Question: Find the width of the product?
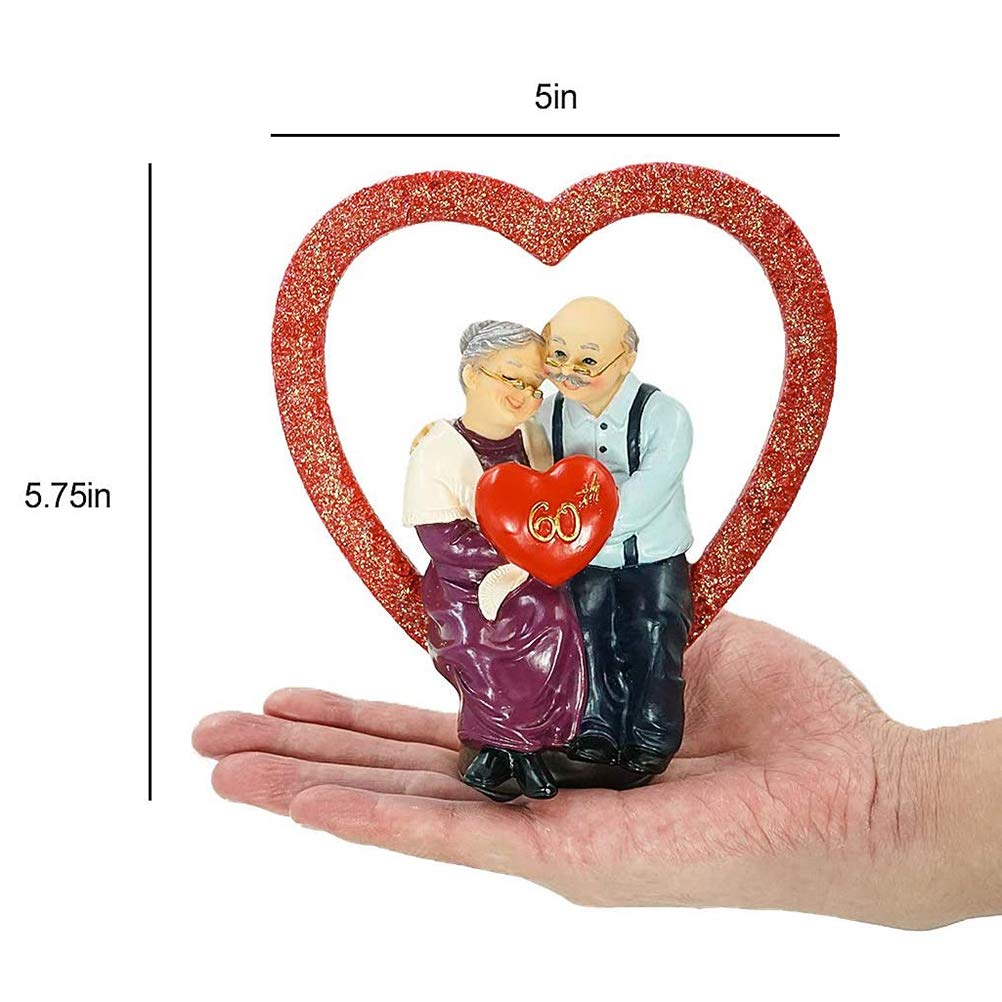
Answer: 5.0 inch